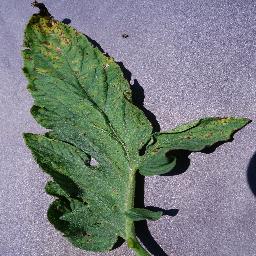
Label: Tomato___Septoria_leaf_spot